History of basketball

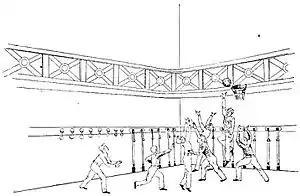
An illustration of a basketball game that accompanied Naismith's article from "The Triangle" in 1892 listing his 13 rules.

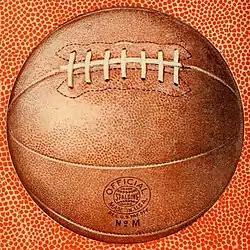
A Spalding basketball from 1922

On December 21, 1891, Naismith published rules for a new game using five basic ideas and thirteen rules. That day, he asked his class to play a match in the Armory Street court: 9 versus 9, using a soccer ball and two peach baskets. Frank Mahan, one of his students, was not so happy. He just said: "Harrumph. Another new game". Someone proposed to call it "Naismith Game", but he suggested "We have a ball and a basket: why don’t we call it basketball?"